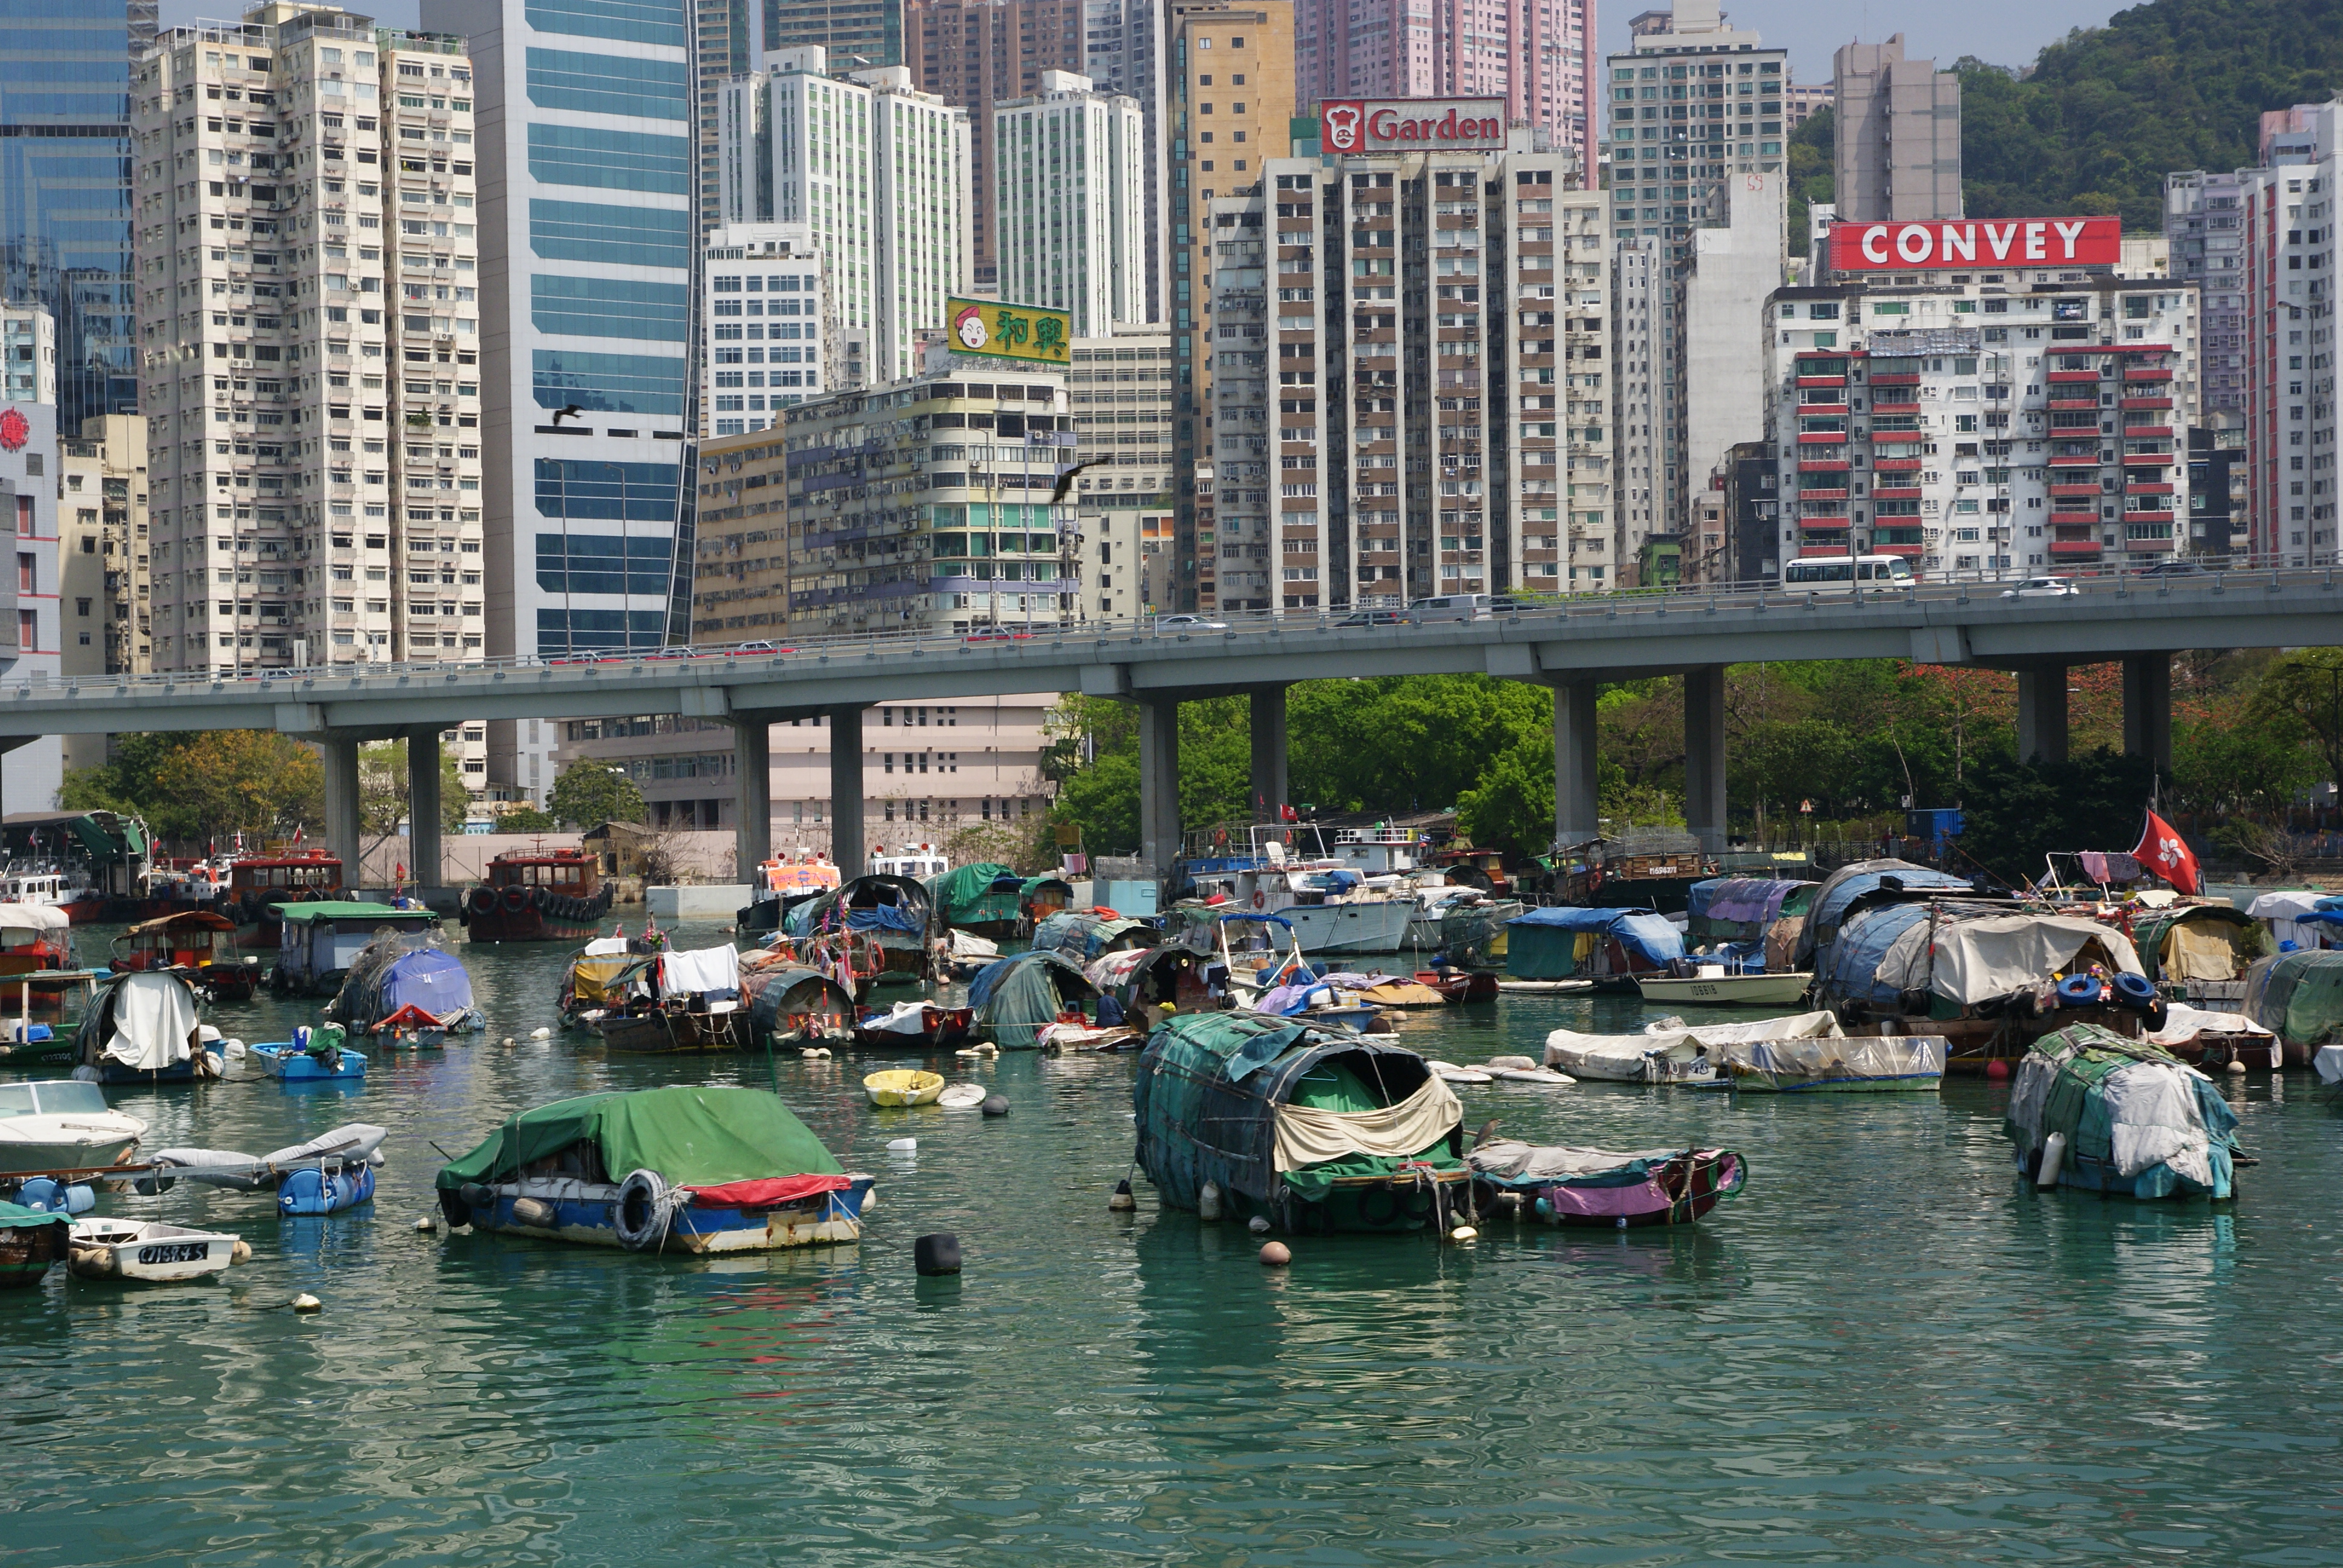
dock, boat, town, city, canal, cityscape, downtown, transport, vehicle, asia, harbor, marina, tourism, waterway, ferry, boats, china, hong, kong, causewaybay, hongkongisland, urban area, human settlement